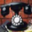
Label: telephone